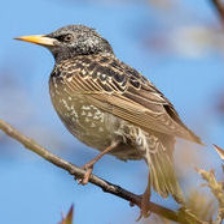
Species: AUSTRAL CANASTERO
Scientific name: ASTHENES ANTHOIDES